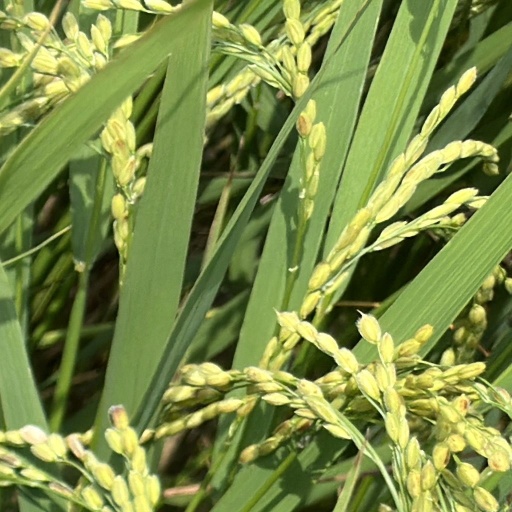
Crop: rice